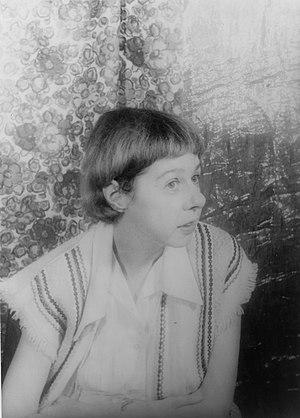
Carson McCullers, née Lula Carson Smith le 19 février 1917 à Columbus en Géorgie et morte le 29 septembre 1967 à Nyack dans l'État de New York, est une romancière américaine.
Le Georgia Women of Achievement est un temple de la renommée dédié aux femmes natives ou habitant l'État de Géorgie. L'idée d'un tel temple a été proposée par Rosalynn Carter en 1988. Les premières intronisations ont été réalisées en 1992 au Wesleyan College et se produit en mars de chaque année depuis.